Postage stamps and postal history of Croatia

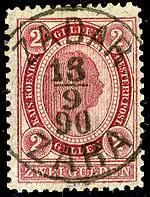
Austrian stamp used in Zadar

Serbian Krajina was a self-proclaimed Serb state within Croatia during the Croatian War of Independence which issued its own stamps. Serbian Krajina was disbanded in 1995 and the eastern part placed under UNTAES administration until reintegration into Croatia in 1998.